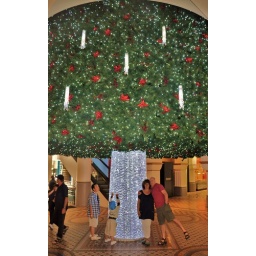
just for scale ....the bottom of the tree which towers 3 storeys high in the centre of the QVB building in Sydney ...